Long Beach State athletics

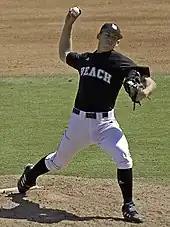
A Dirtbags baseball player during a 2007 game at Blair Field

Unlike all other Long Beach State sports teams, the baseball team unofficially goes under the moniker "The Dirtbags." After the hiring of Dave Snow as head coach in 1989, the LBSU baseball team has become one of the most successful teams in the school's athletic history. From 1989 to 2008, the Dirtbags appeared in 17 of the 20 NCAA tournaments and were consistently ranked in the national top 35. Along the way, the team won 9 Big West conference championships, hosted 5 NCAA regionals (plus 1 super regional), and appeared in 4 College World Series (1989, 1991, 1993 and 1998). The Dirtbags nickname refers to a gritty, team first style of play taught by Coach Snow and subsequent coaches.